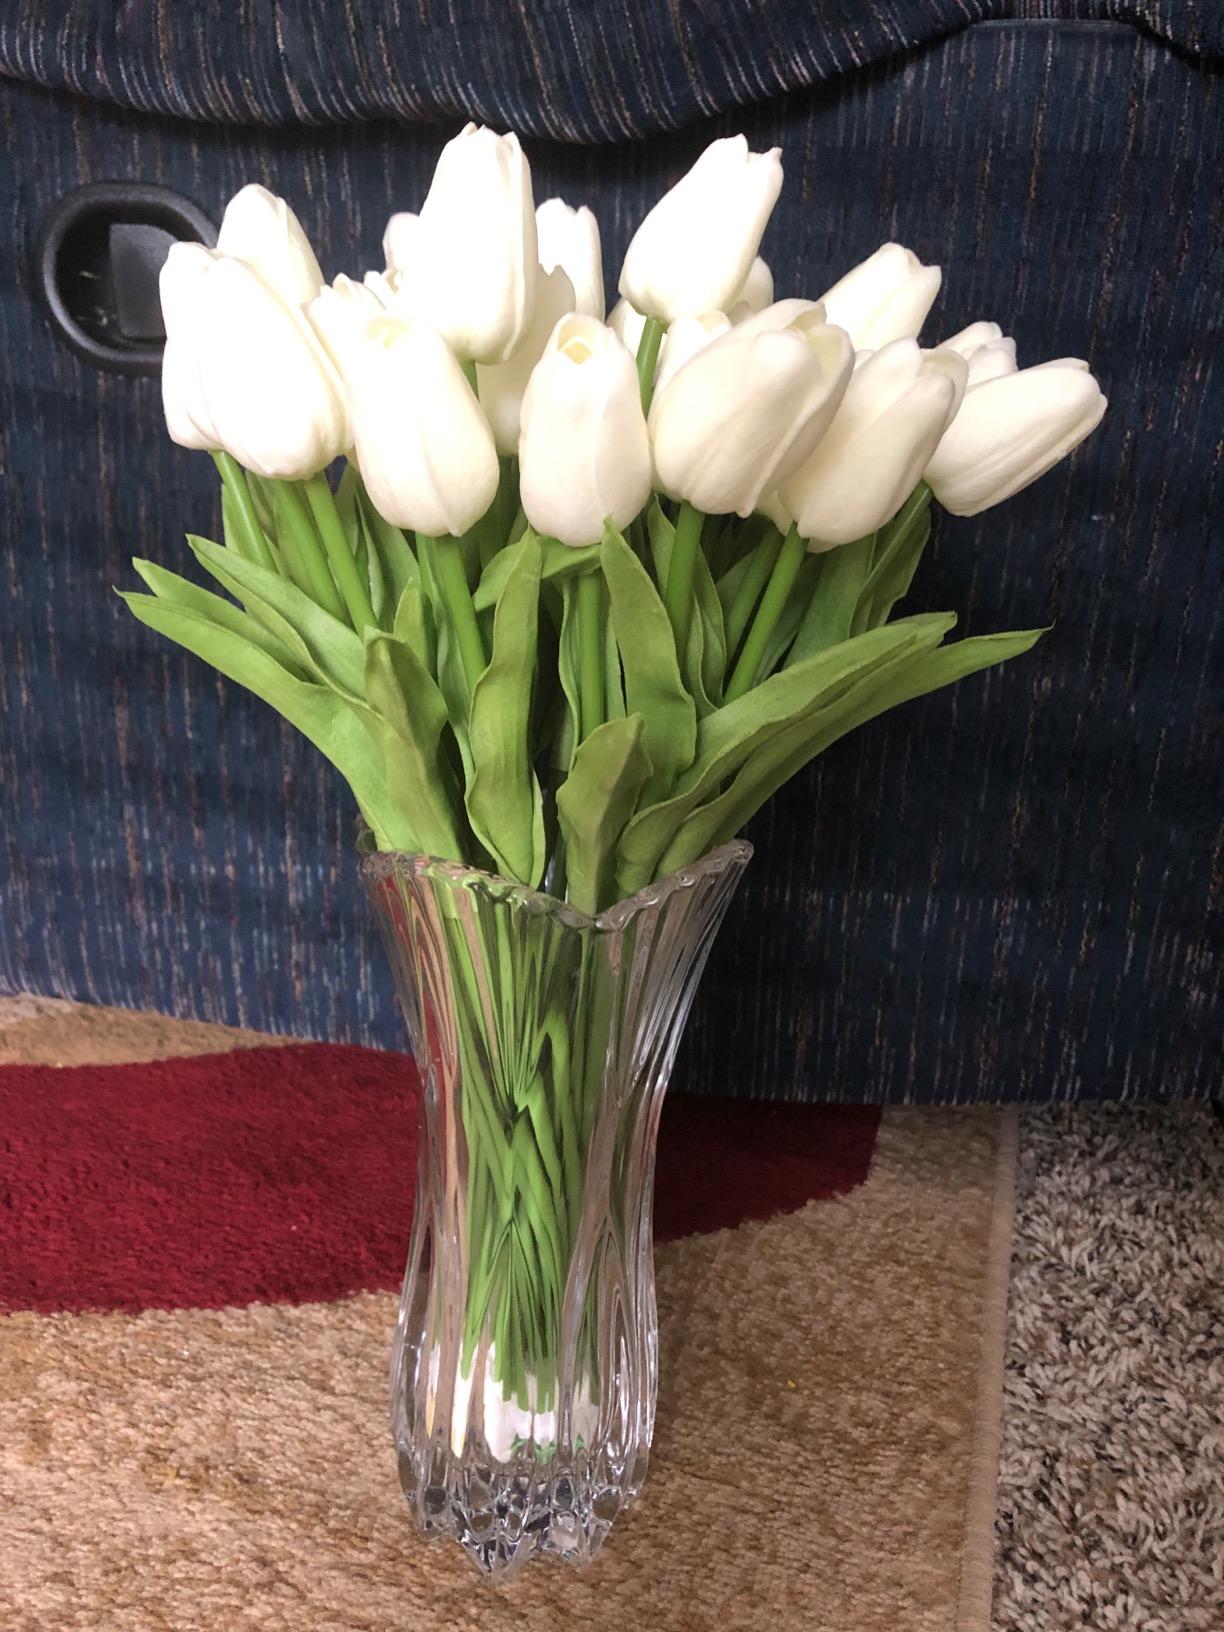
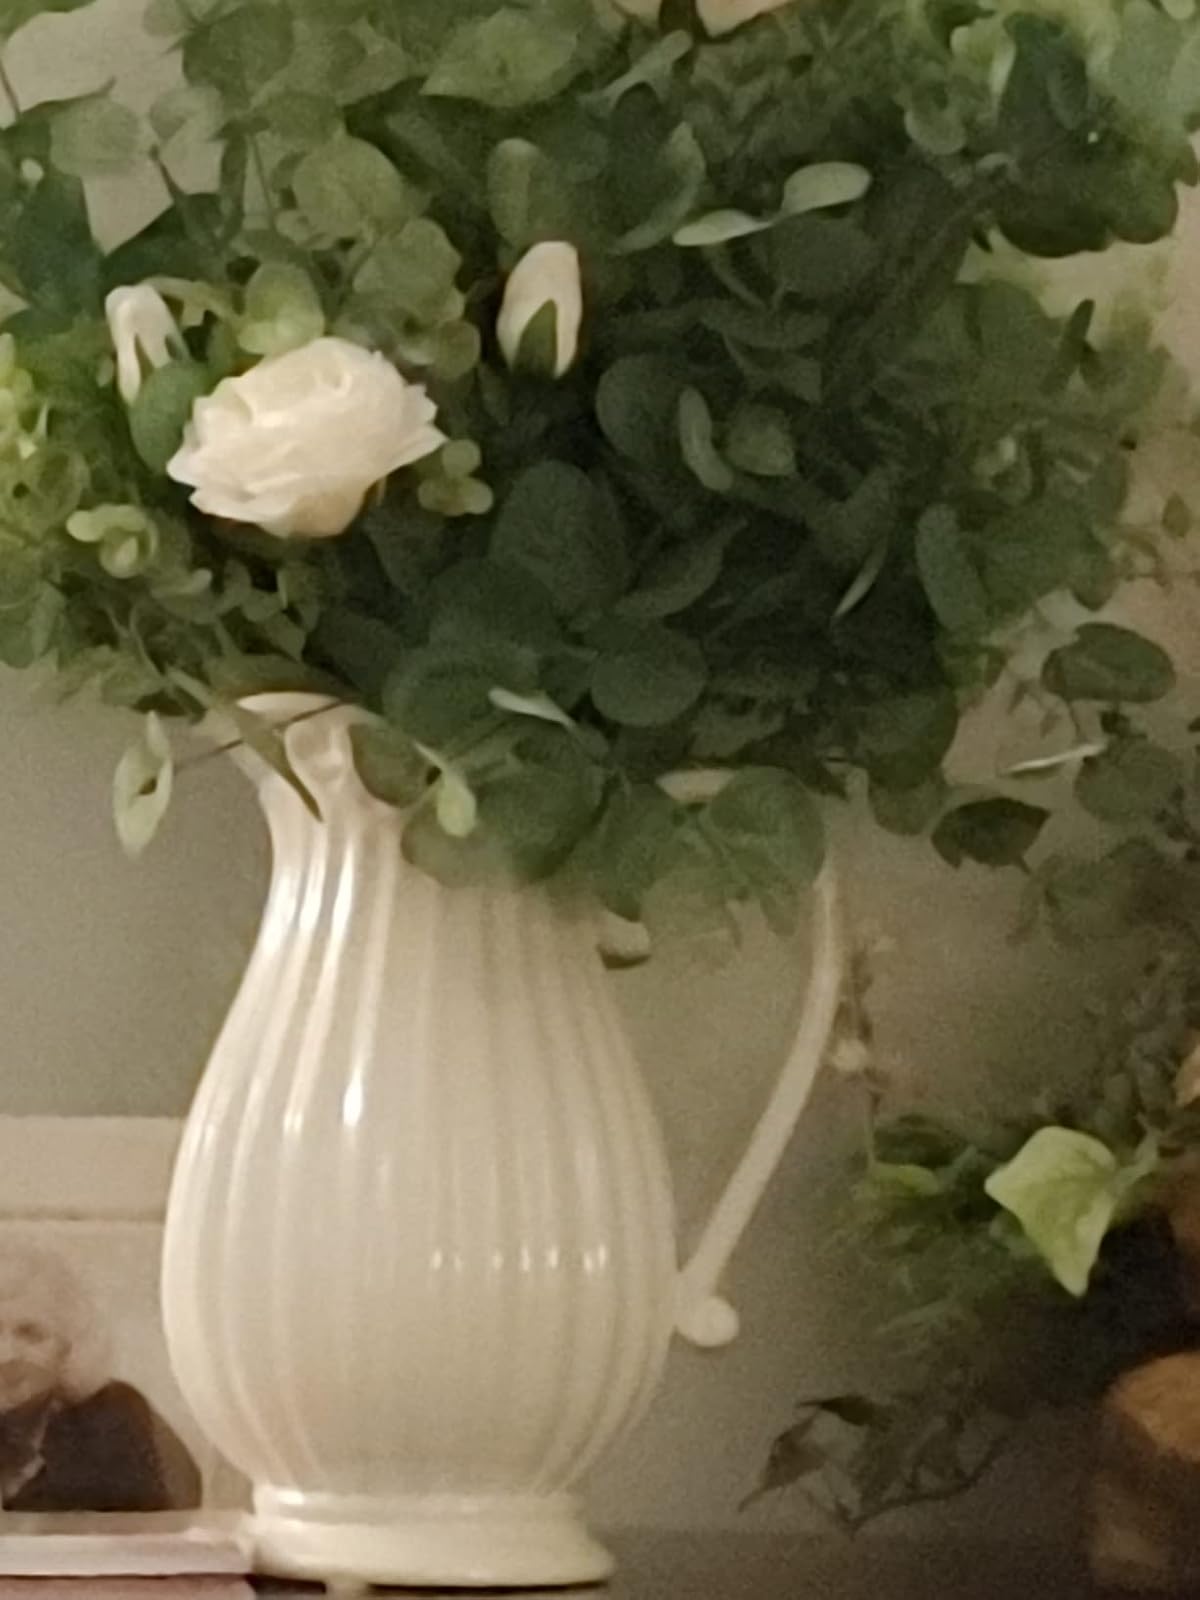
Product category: vase
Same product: no